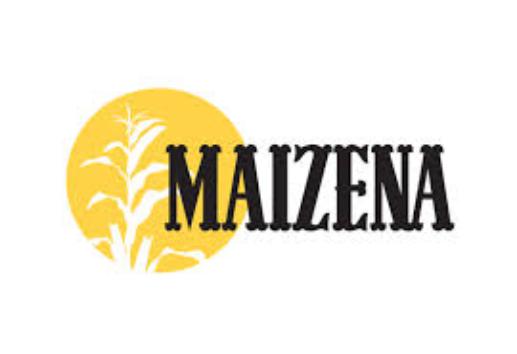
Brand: Maizena
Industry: Food